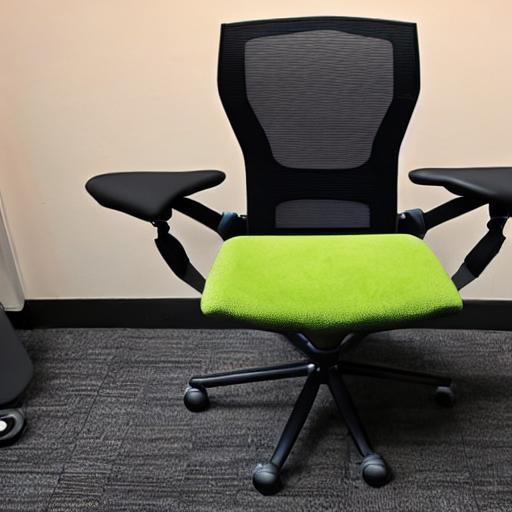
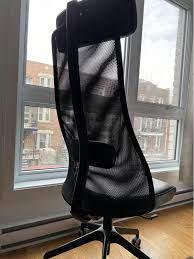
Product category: items_chair
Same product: no